Transport in Macau

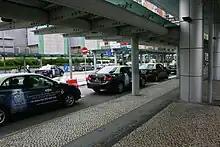
Taxi of Macau

Transport in Macau includes road, sea, rail and air transport. Road transport is the primary mode of transport within Macau, although a new rail system opened in December 2019 serving the areas of Taipa and Cotai. The main forms of public transport are buses and taxis.